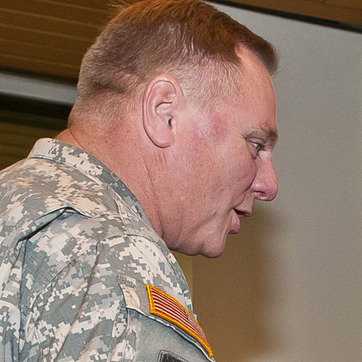
Material: skin